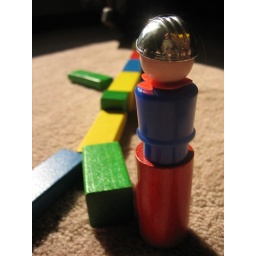
The Evil King-type Man looks upon his castle bridge